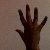
The image shows a hand gesture representing the number 5 in Indian Sign Language.